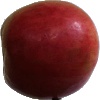
Label: Apple Crimson Snow 1